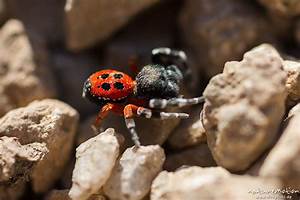
Label: spider